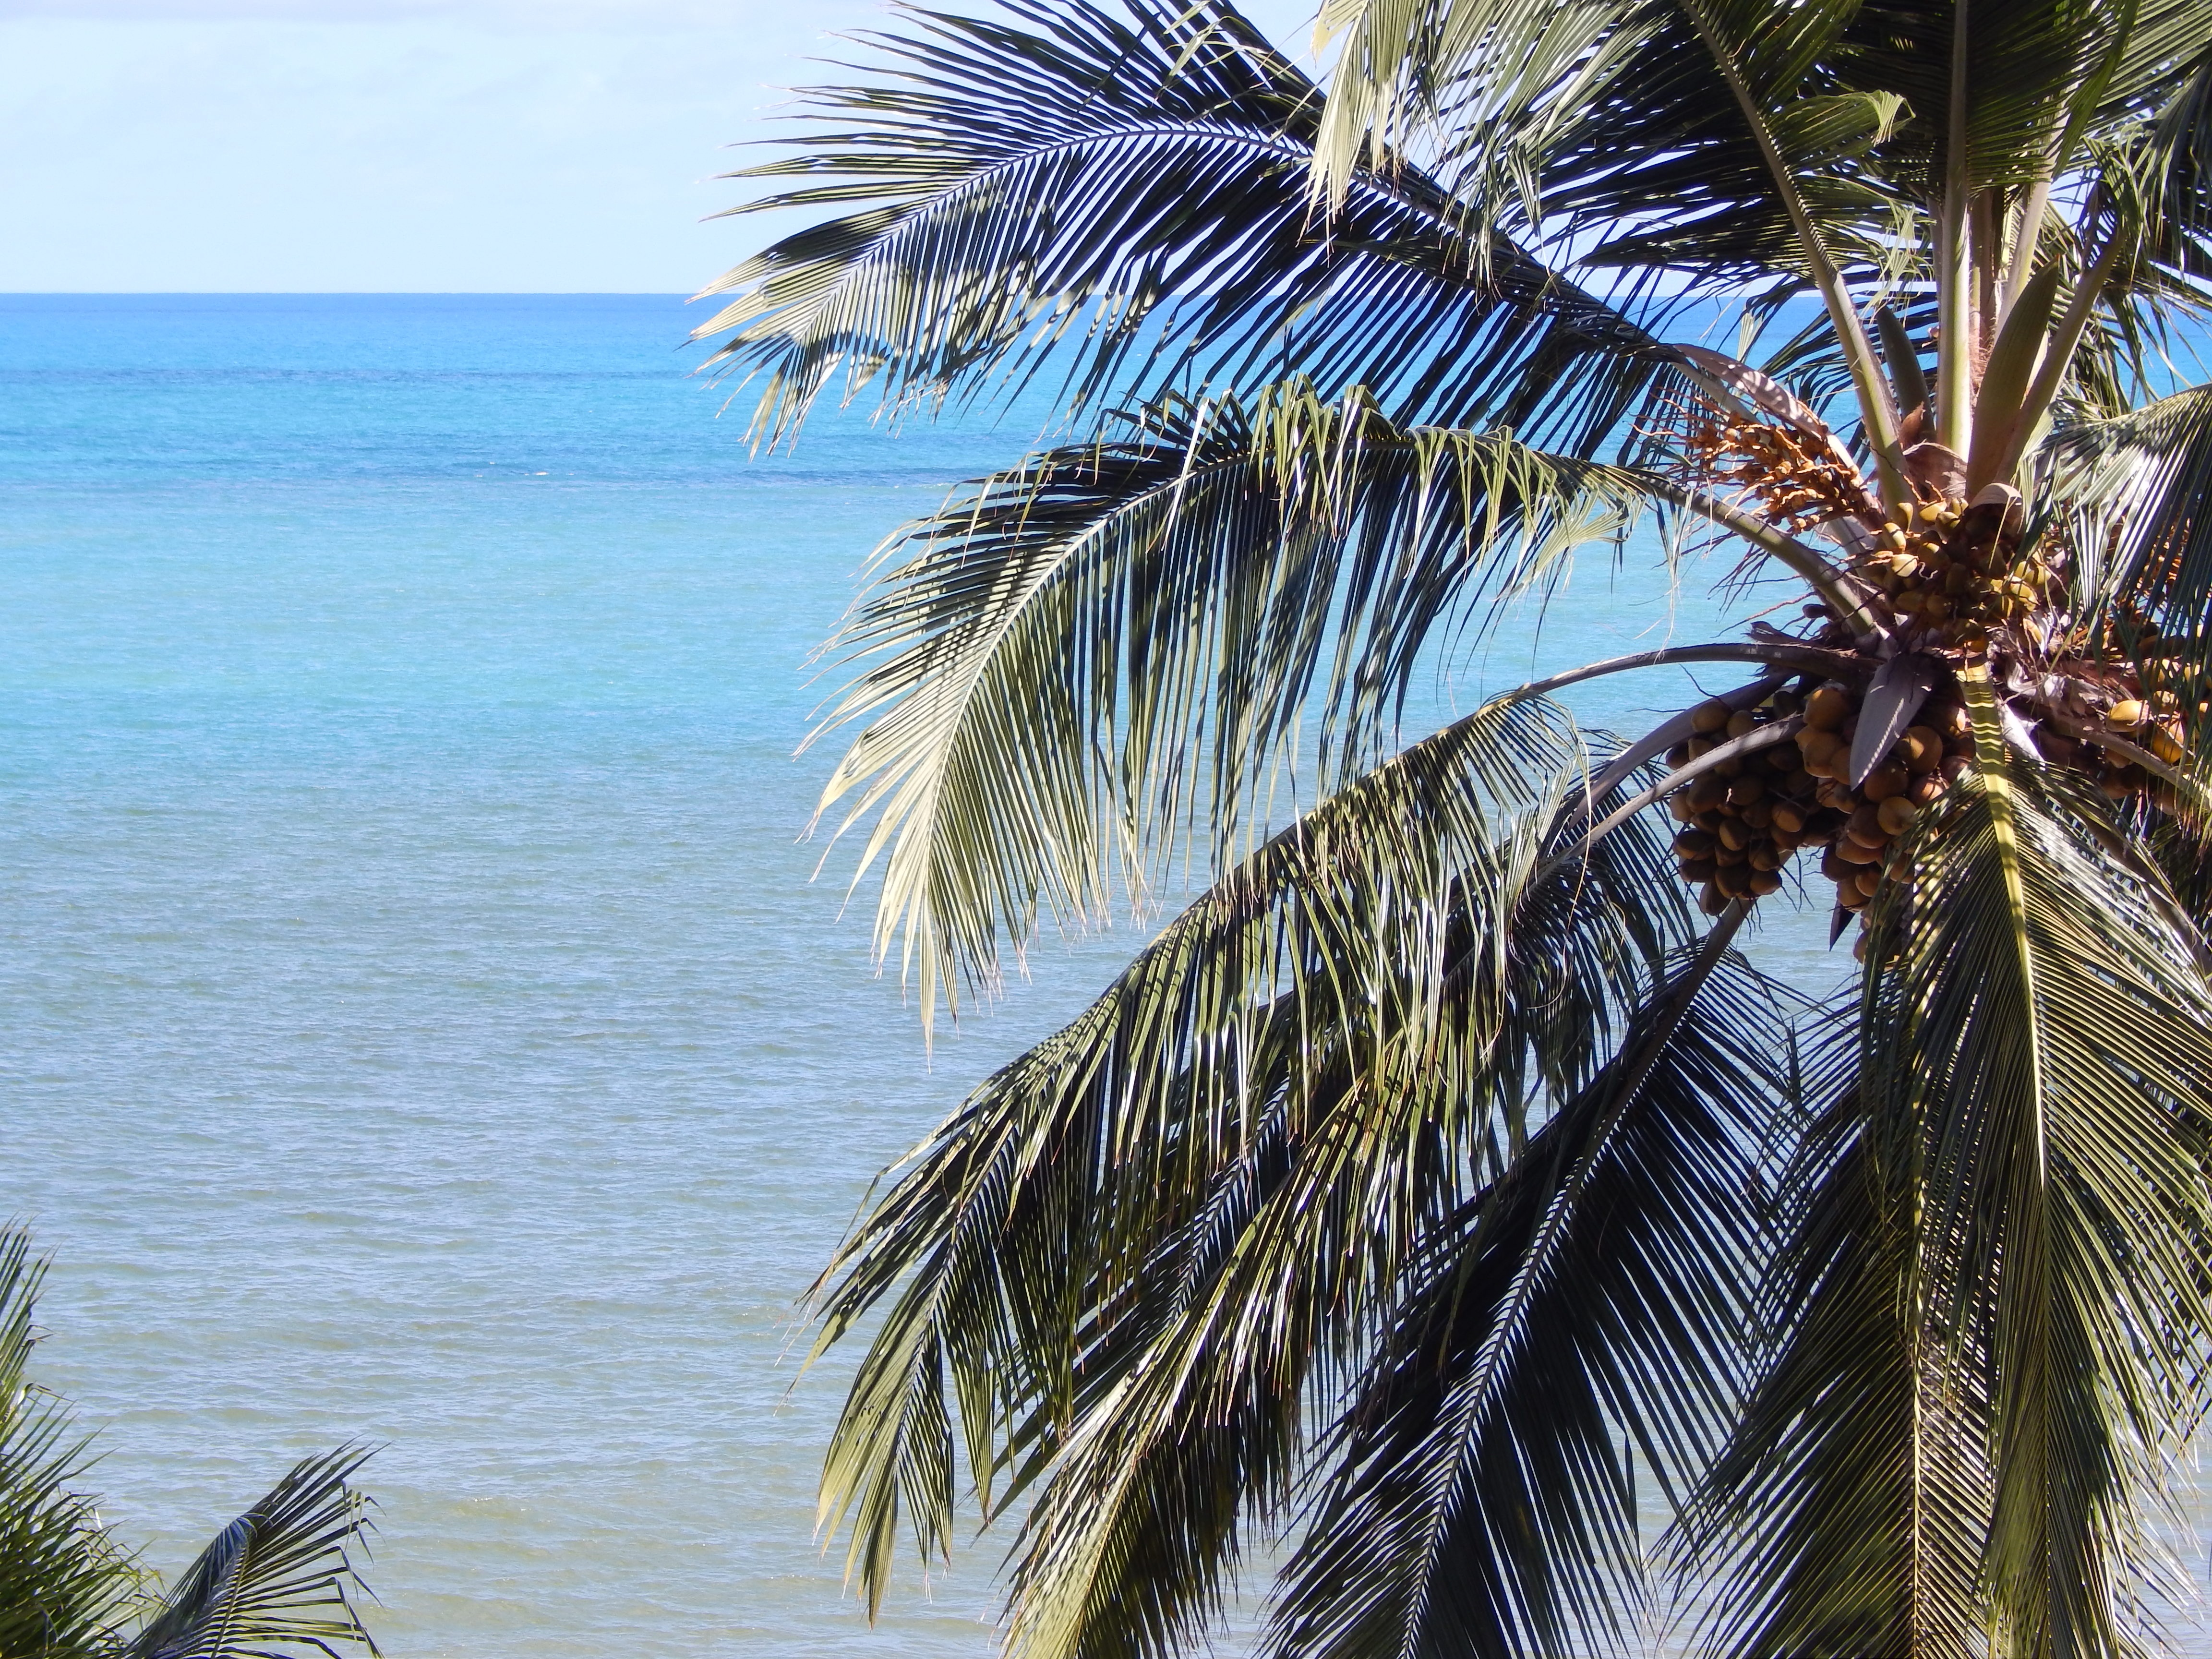
beach, landscape, sea, coast, tree, nature, plant, wind, vacation, flora, costa, litoral, brazil, tropics, flowering plant, coconut tree, date palm, grass family, woody plant, land plant, arecales, palm family, borassus flabellifer